Division station (CTA Logan Square branch)

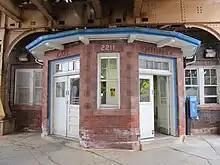
A brick station house, at street level, with an angled bay window. The windows have white trimming, while the doors and house cornice have blue trimmings.

Division had two wooden side platforms at its tracks and a station house at street level. The station house, made of red pressed brick and white limestone trim with a stone sill and foundation, was designed similarly to other stations on the Logan Square branch, surviving examples of which are at California and Damen, with a corniced and dentiled front bay containing dual doors specifically marked "Entrance" and "Exit" and prolific use of terra cotta. Its platforms had hipped roof tin canopies in the center and decorative cast-iron railings with diamond designs. Unlike elsewhere on the "L", station houses on the Metropolitan had central heating and a basement. The Metropolitan's tracks and stations were constructed by the West Side Construction Company, a company with the same officers as the Metropolitan itself and the chief engineer of E. W. Elliot, with steel and iron from the Carnegie Steel Company.